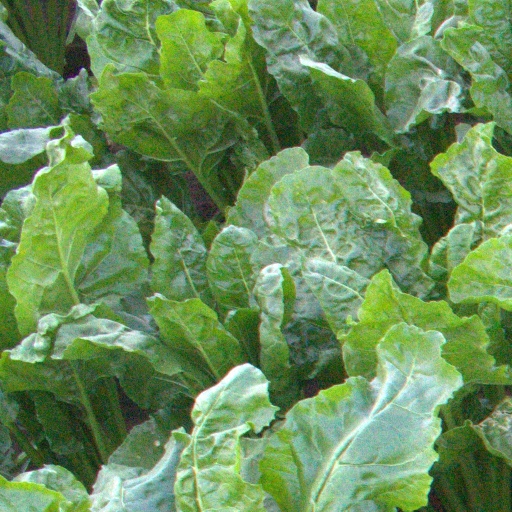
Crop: sugar beet